Jan Swammerdam

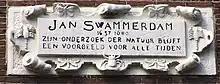
Amsterdam Oudeschans 18 detail

His religious crisis only interrupted his scientific research briefly and until his premature death aged 43, he worked on what was to become his main work. It remained unpublished when he died in 1680 and was published as "Bybel der natuure" posthumously in 1737 by the Leiden University professor Herman Boerhaave. Convinced that all insects were worth studying, Swammerdam had compiled an epic treatise on as many insects as he could, using the microscope and dissection. Inspired by Marcello Malpighi, in "De Bombyce" Swammerdam described the anatomy of silkworms, mayflies, ants, stag beetles, cheese mites, bees and many other insects. His scientific observations were infused by his belief in God, the almighty creator. Swammerdam's praise of the louse went on to become a classic: